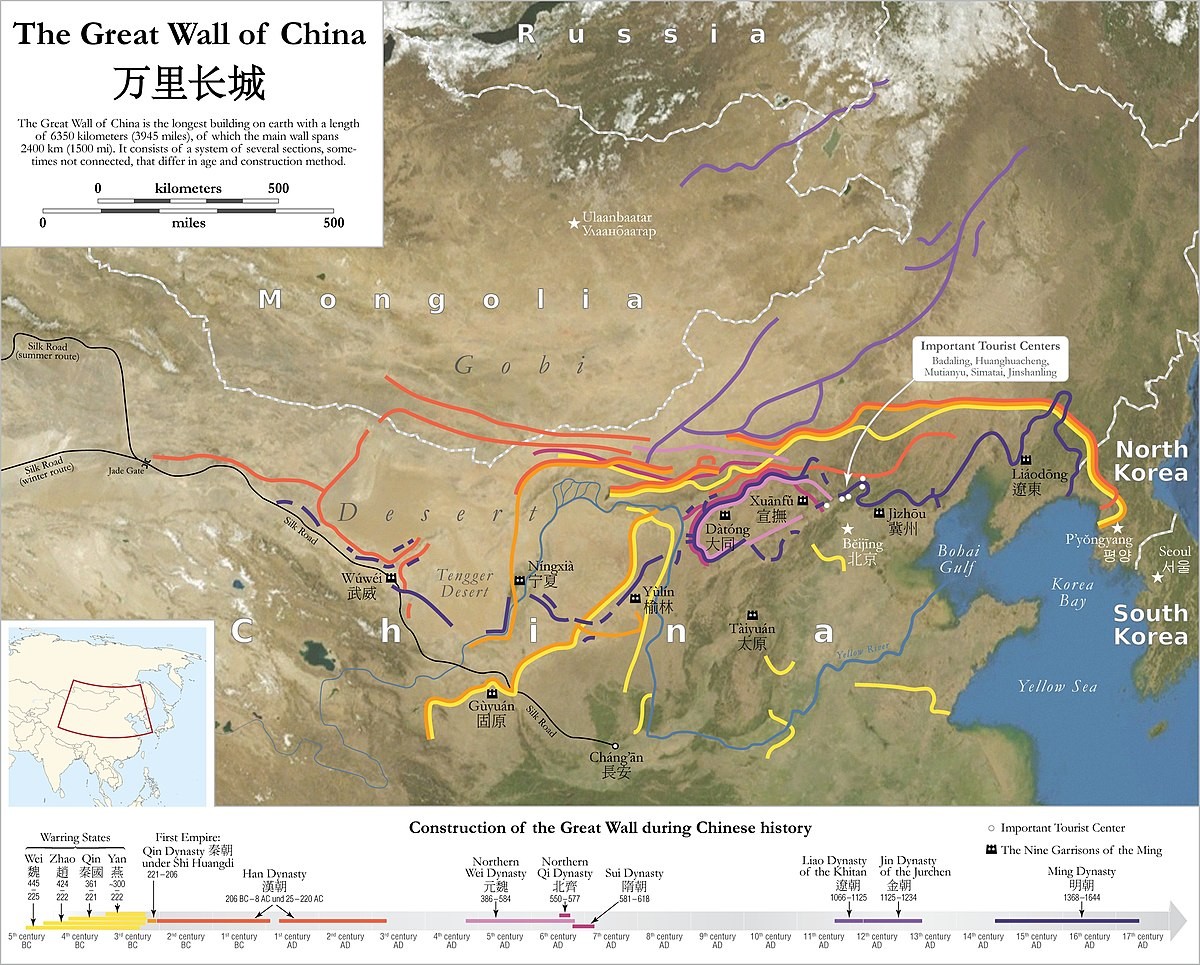
Landmark: Great Wall of China